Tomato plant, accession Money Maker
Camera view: tilt-top (135 deg); turntable rotation: 60 degrees
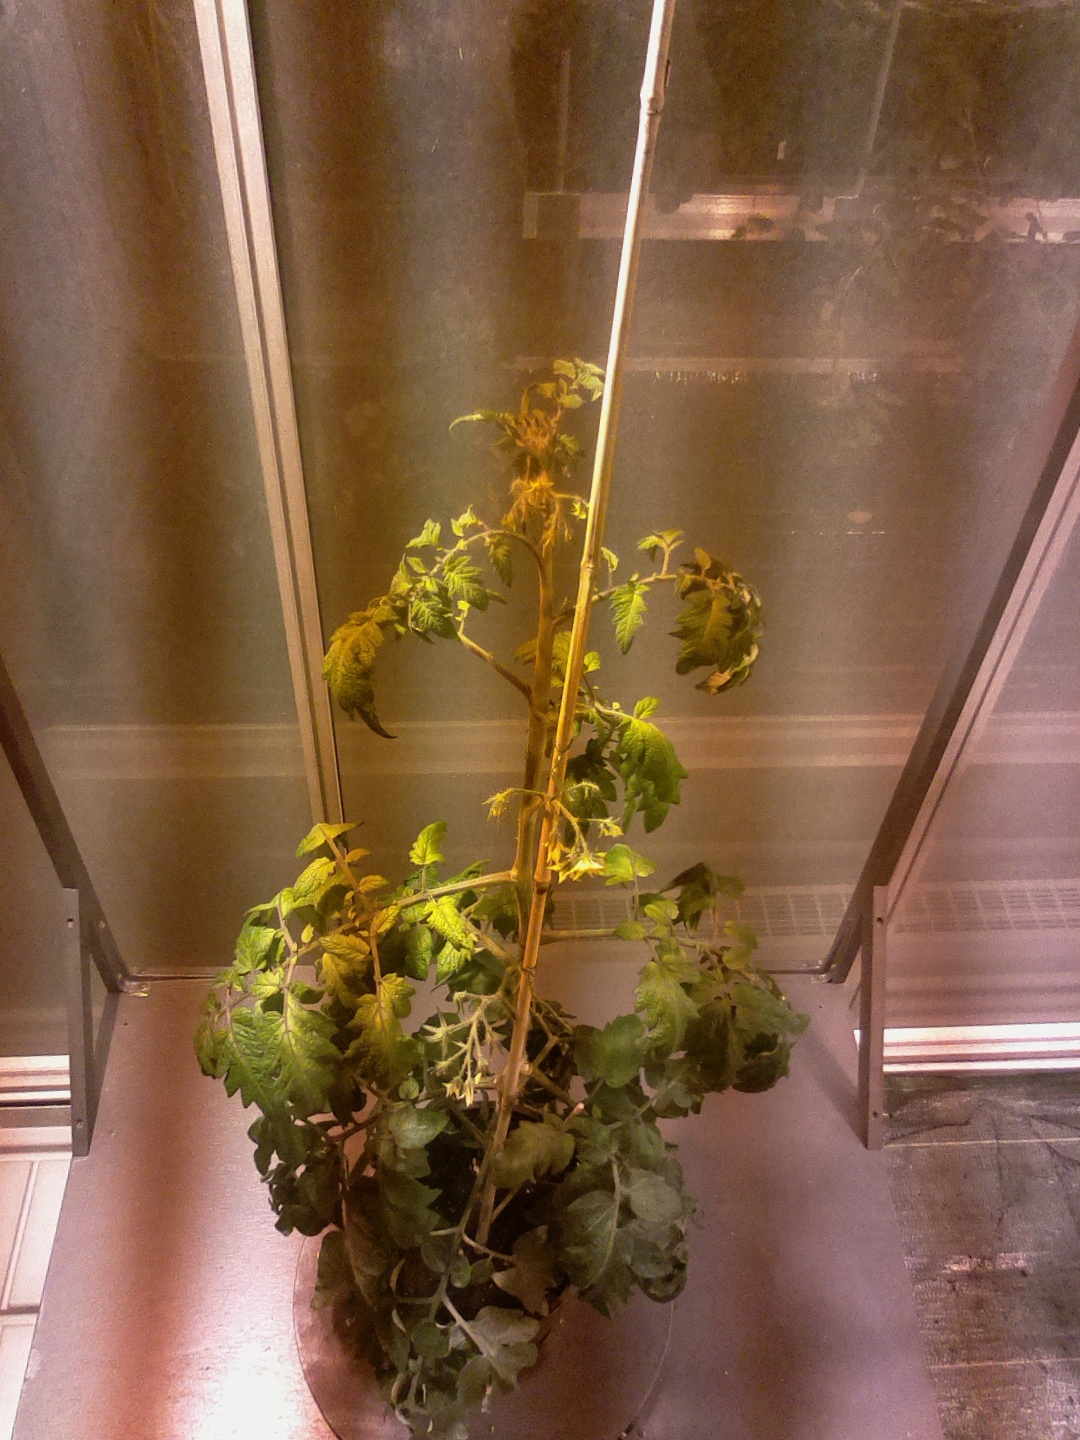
BBCH growth stage 69: End of flowering, 90%-100% of flowers open, more petals falling